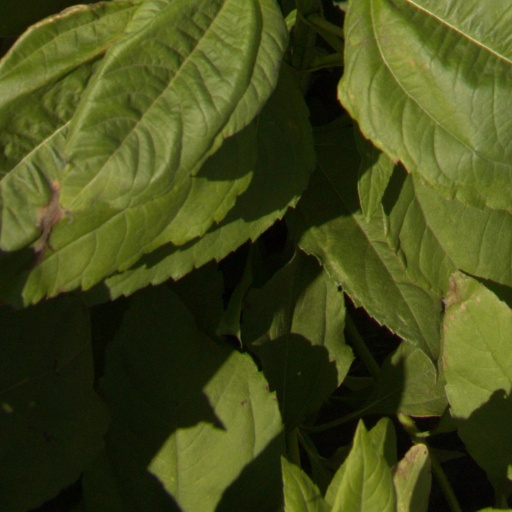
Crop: Jerusalem artichoke